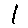
Label: 1